James A. Beaver

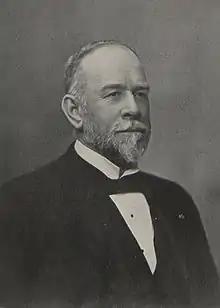
Beaver pictured in "La Vie 1908", Penn State yearbook

James Addams Beaver (October 21, 1837 – January 31, 1914) was an American attorney, recruiter and field commander of Pennsylvania Infantry who was wounded four times during the American Civil War, and politician who served as the 20th governor of Pennsylvania from 1887 to 1891. He also served as the acting president of the Pennsylvania State University from 1906 to 1908.